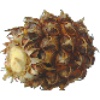
Label: Pineapple Mini 1